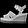
Label: Sandal